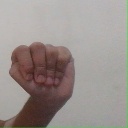
अक्षर: ठ